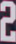
Number: 2